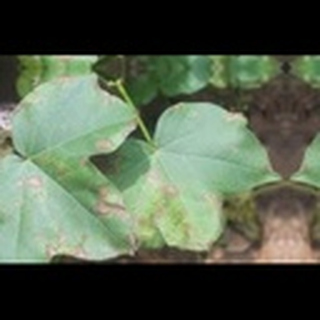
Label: cotton_target_spot